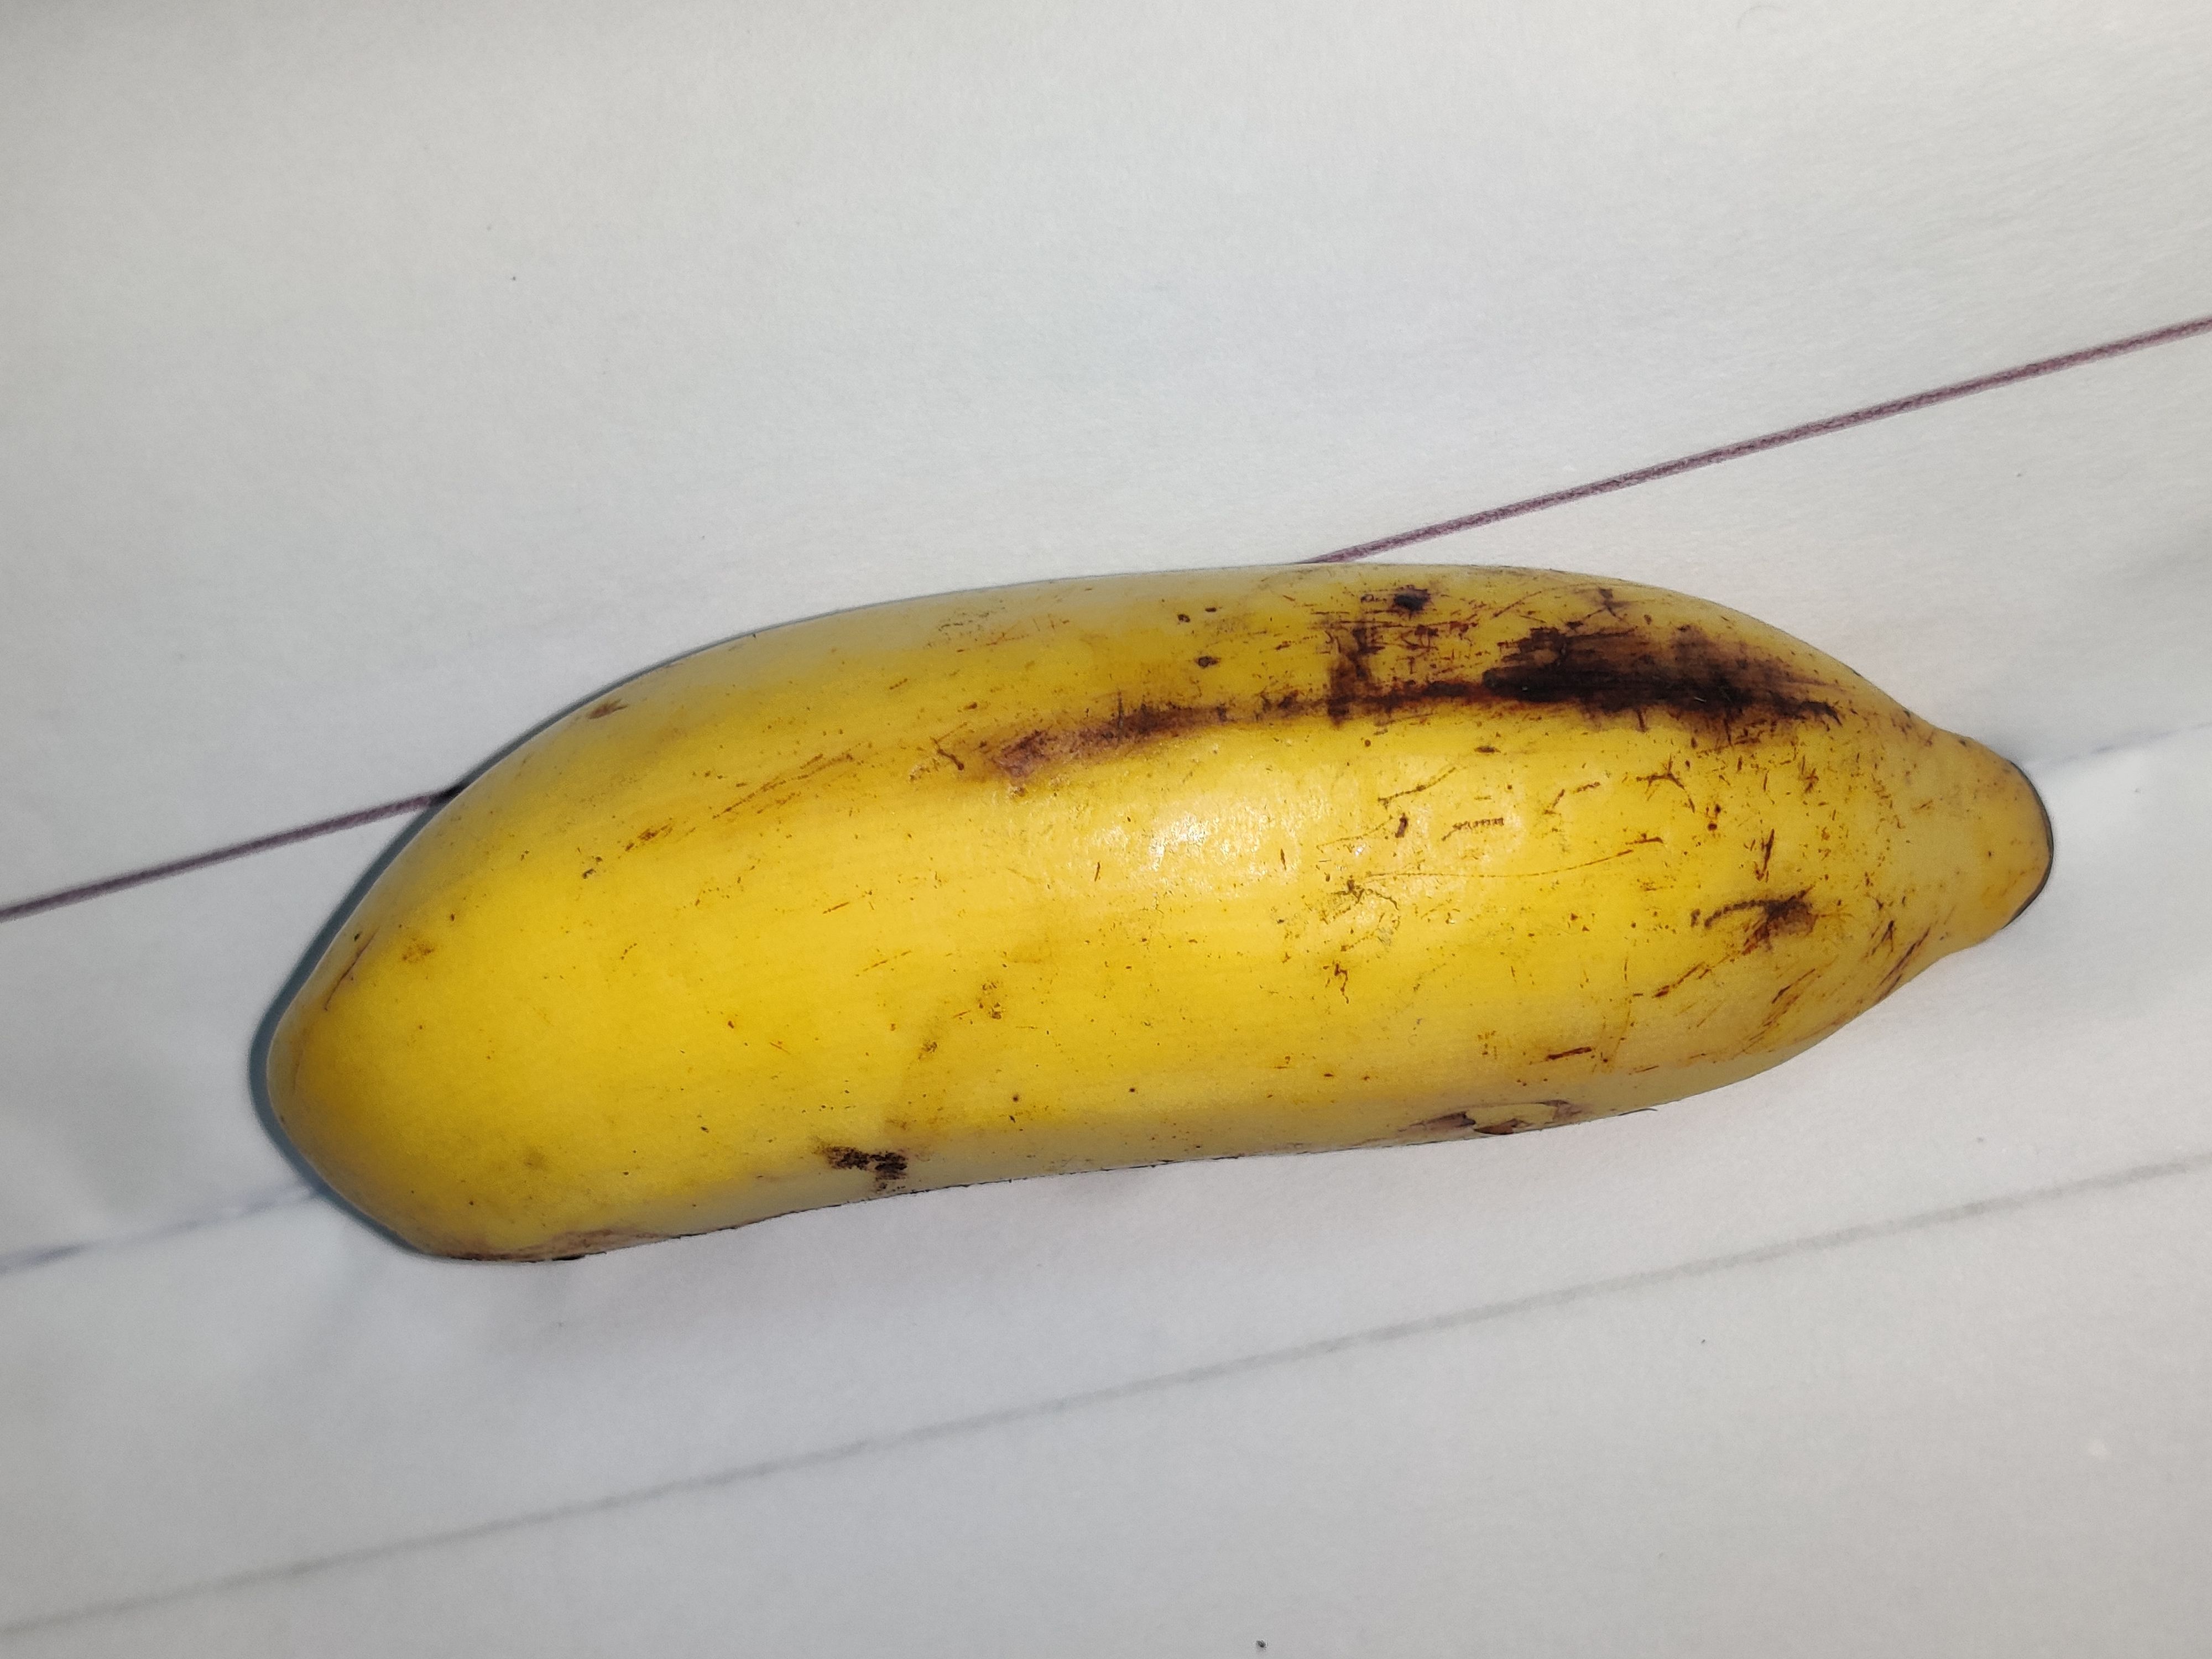
Fruit: banana
Grade: 2nd-grade